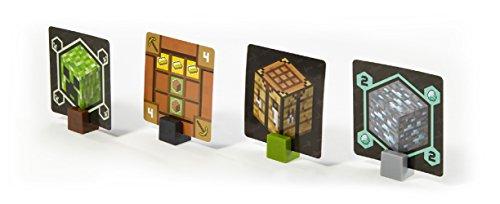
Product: Mattel Games Minecraft Card Game
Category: Sports & Outdoors | Sports & Fitness | Leisure Sports & Game Room | Casino Equipment | Blackjack Equipment | Blackjack Sets
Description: Keep building the fun with the Minecraft Card Game.
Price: $12.33
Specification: ProductDimensions:4.2x1x8inches|ItemWeight:6.4ounces|ShippingWeight:8.8ounces(Viewshippingratesandpolicies)|DomesticShipping:ItemcanbeshippedwithinU.S.|InternationalShipping:ThisitemcanbeshippedtoselectcountriesoutsideoftheU.S.LearnMore|ASIN:B0119J9VMI|Californiaresidents:ClickhereforProposition65warning|Itemmodelnumber:DJY41|Manufacturerrecommendedage:8-15years